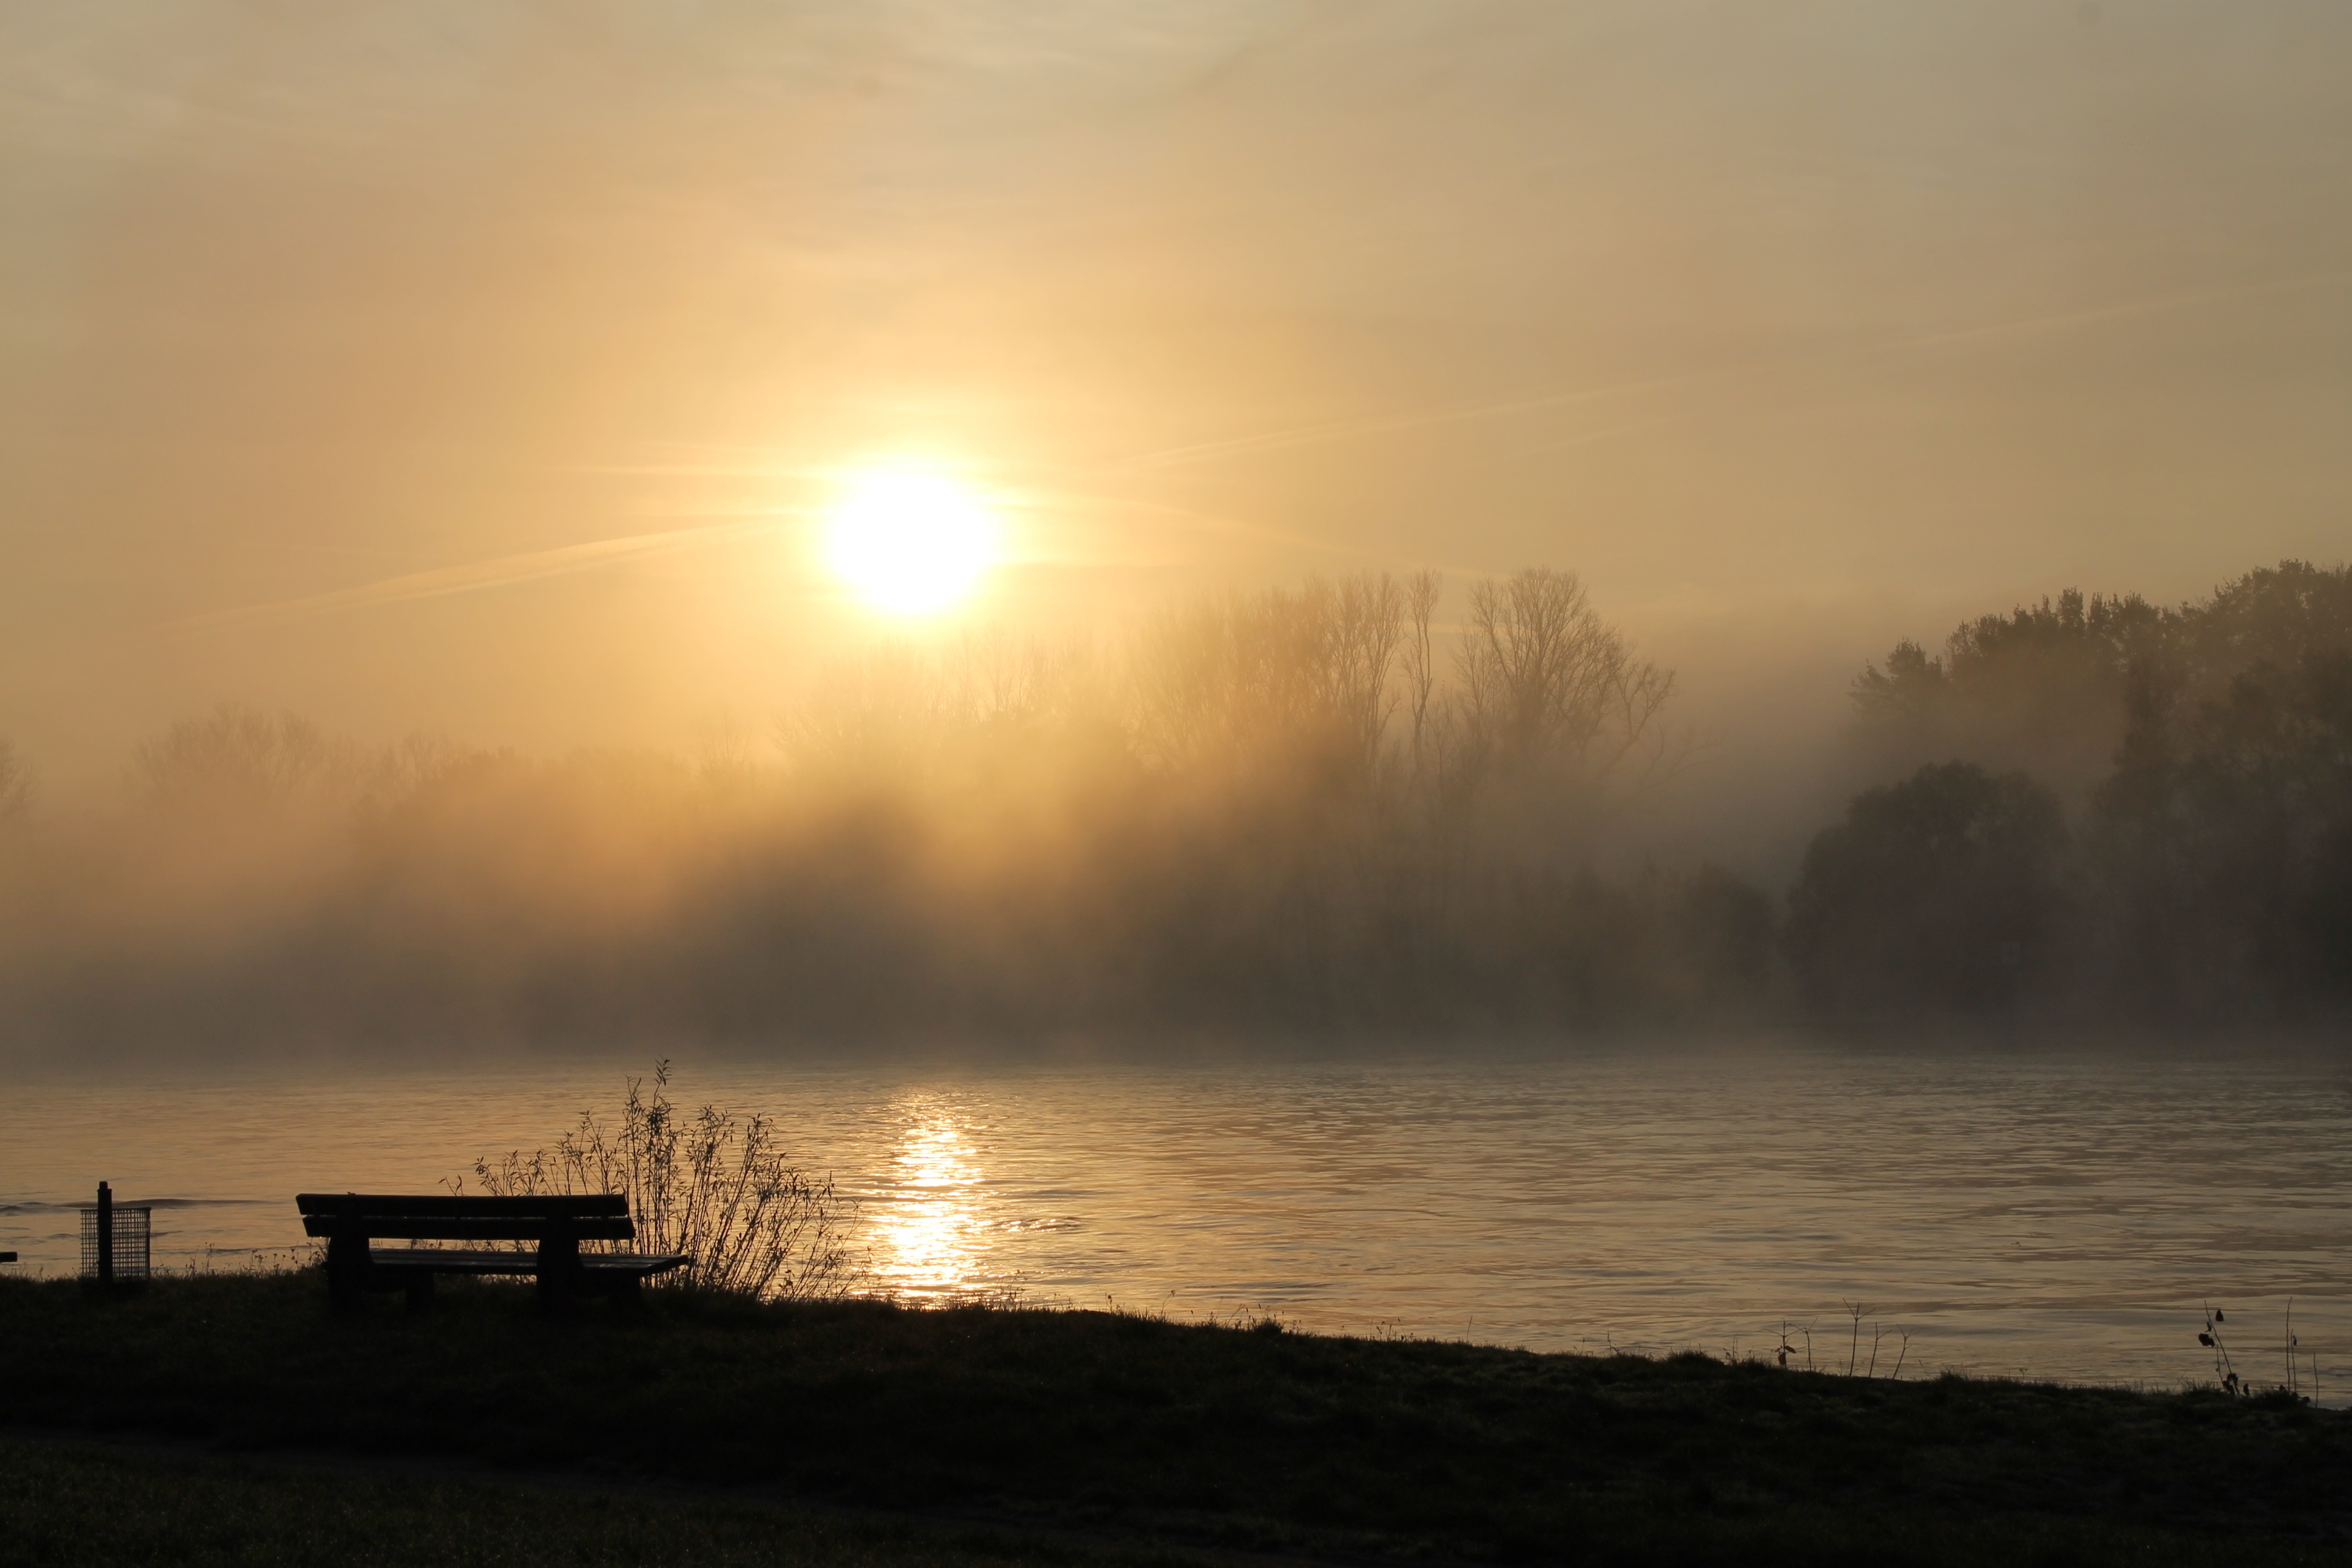
landscape, sea, horizon, cloud, sun, fog, sunrise, sunset, mist, sunlight, morning, wave, dawn, river, dusk, evening, reflection, weather, bank, november, mood, rhine, afterglow, rheingau, atmospheric phenomenon